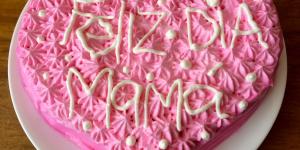
pastel para el dia de la madre